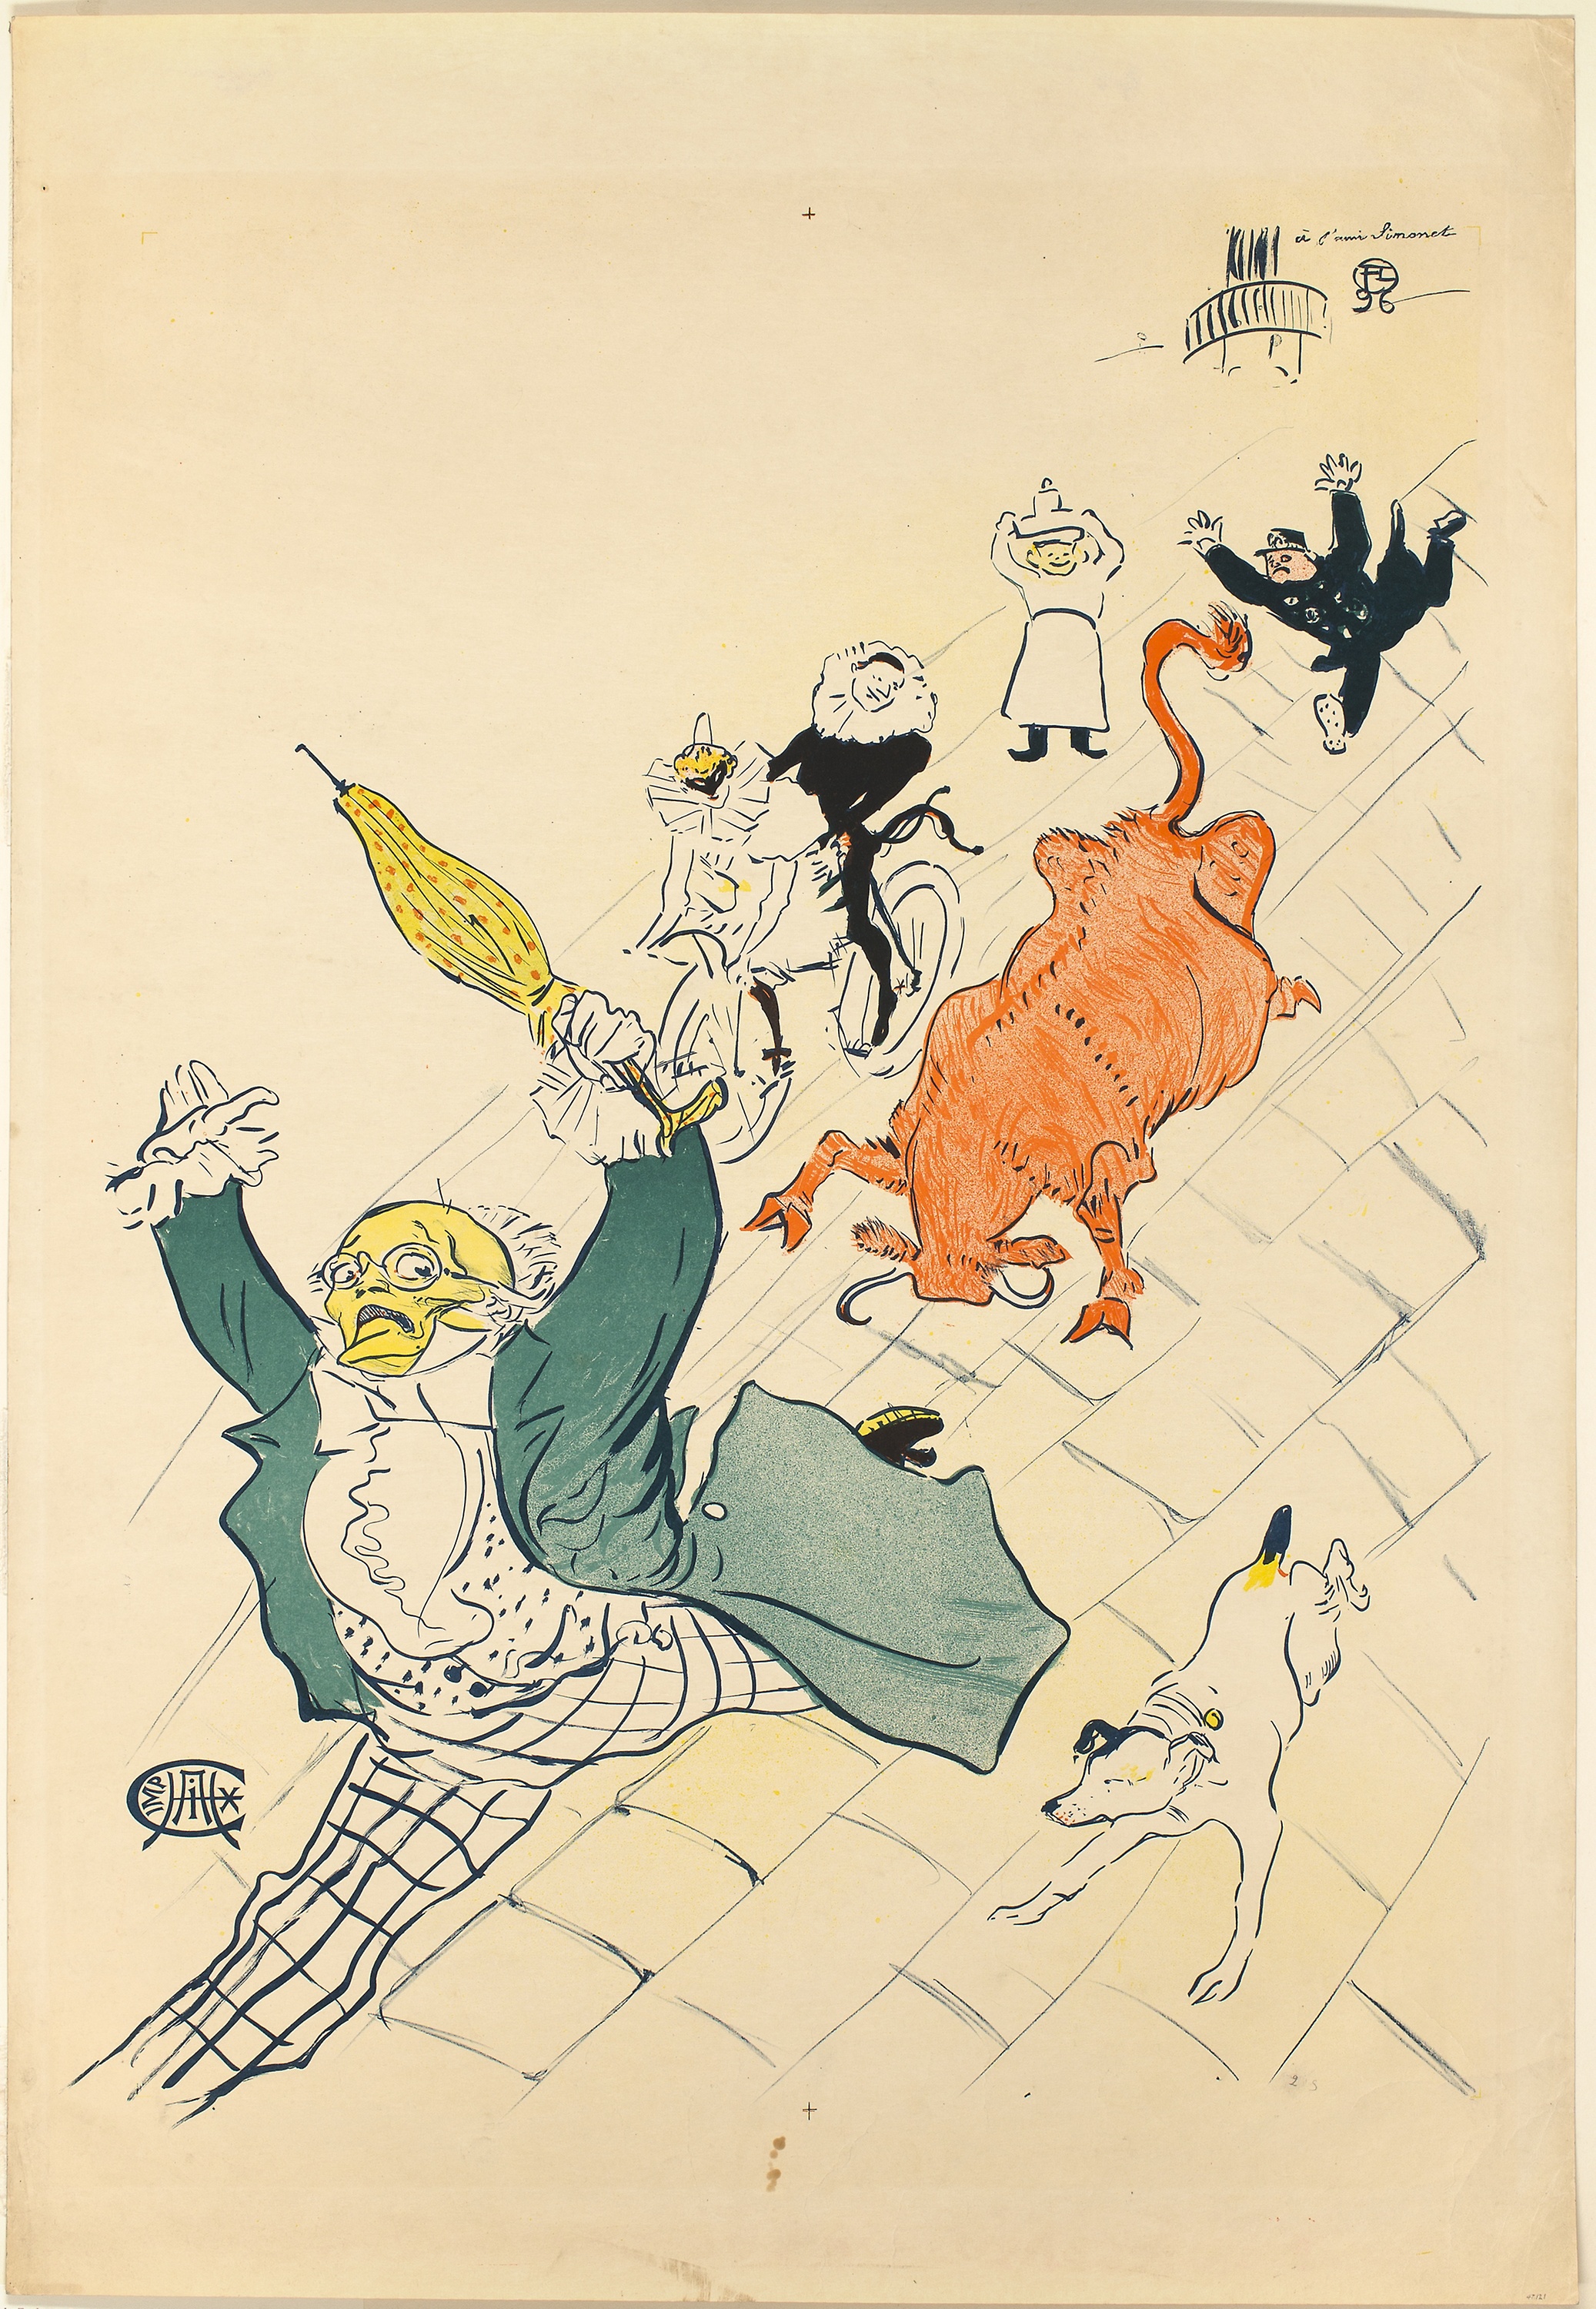
art, mammal, cartoon, vertebrate, fauna, illustration, fictional character, drawing, printmaking, mythical creature, artwork, graphics, fiction